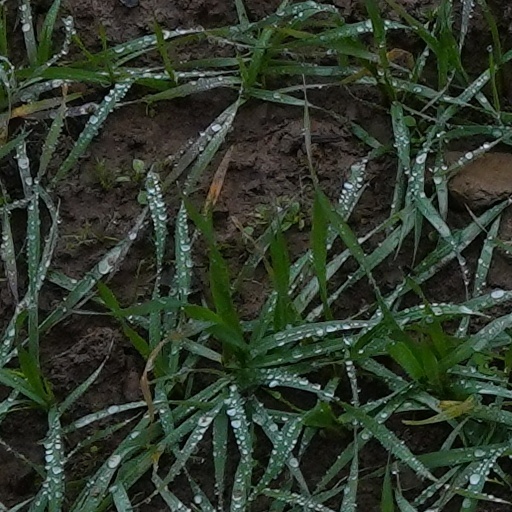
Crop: wheat